Thirst (1979 film)

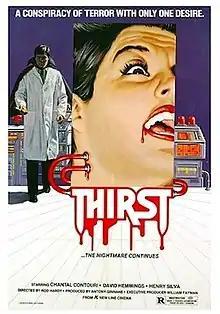
Theatrical film poster

Thirst is a 1979 Australian horror film directed by Rod Hardy and starring Chantal Contouri, Max Phipps, and David Hemmings. It follows a woman who is kidnapped by a blood-drinking cult of modern vampires who believe her to be a descendant of Elizabeth Báthory. It has been described as a blend of vampire and science fiction genres, influenced by the 1973 film "Soylent Green" as well as drawing on the folklore of Elizabeth Báthory – one of several vampire films in the 1970s to do so.